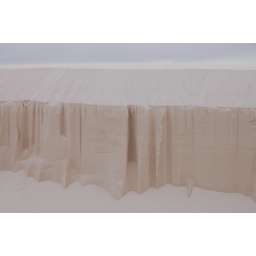
An interesting wall of sand stands silently at the White Sands National Monument in New Mexico.